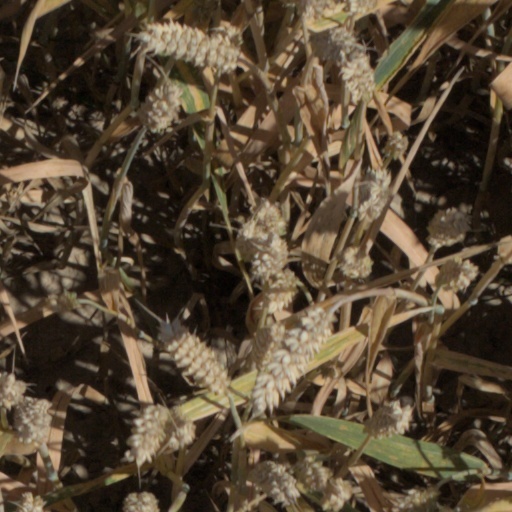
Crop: wheat